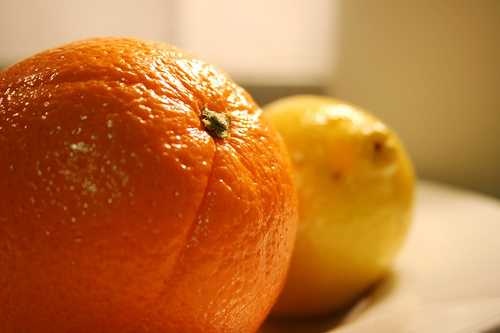
Label: Lemon